Seventeen (South Korean band)

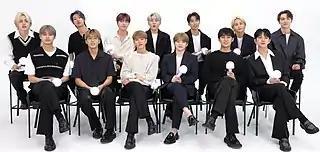
Seventeen performing a chant for "Ready to Love" in 2021

Seventeen embarked on the Say The Name #Seventeen tour in Japan between February 15 and 24, 2017. The shows attracted 50,000 spectators despite the group not having officially debuted in the country. On April 1, Seventeen filmed a second season of the show "One Fine Day", detailing their stay in Japan. The second season was titled "One Fine Day in Japan" and created in collaboration between South Korean broadcaster MBC and Japanese network Music On! TV.